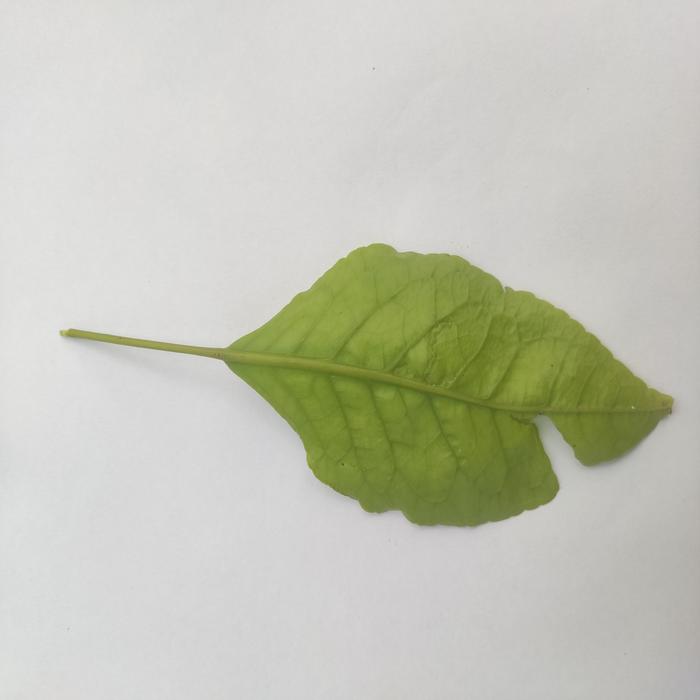
Crop: Aegle Marmelos
Leaf condition: Cercospora_Leaf